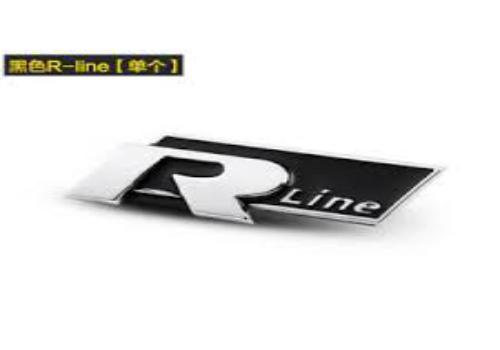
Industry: Transportation